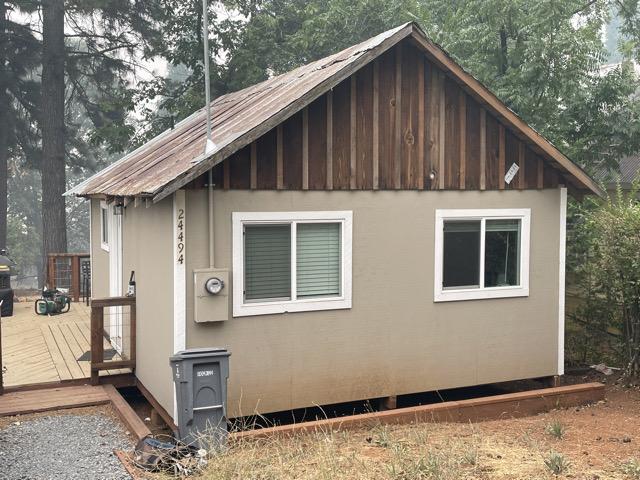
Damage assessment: no_damage